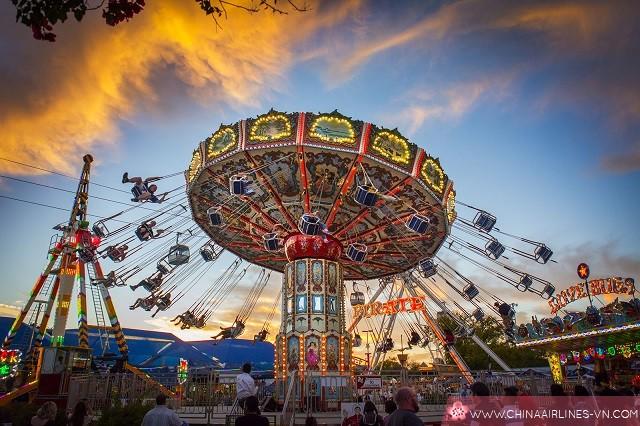
đây là khung cảnh xuất hiện ở một cái đu quay trong công viên